Ahklun Mountains

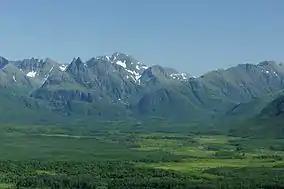
The Ahklun Mountains in the Togiak Wilderness

The glaciers were first mapped by the U.S. Geological Survey, who used photogrammetry methods based on a